The Little Mermaid Live!

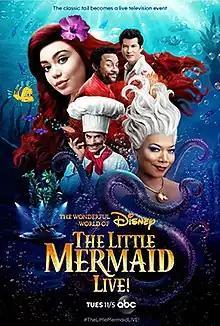
Promotional poster

The Wonderful World of Disney Presents The Little Mermaid Live!, or simply The Little Mermaid Live! is a 2019 musical television special created for ABC, based on Disney's 1989 animated feature film "The Little Mermaid". It is produced by Done and Dusted and directed by Hamish Hamilton, who also executive produced alongside Katy Mullan, David Jammy, Raj Kapoor, Ian Stewart, and Richard Kraft, with the original voice of Ariel, Jodi Benson, introducing the special.